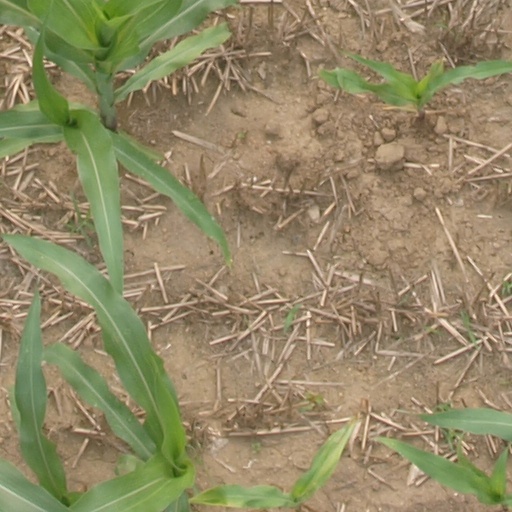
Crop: maize; corn